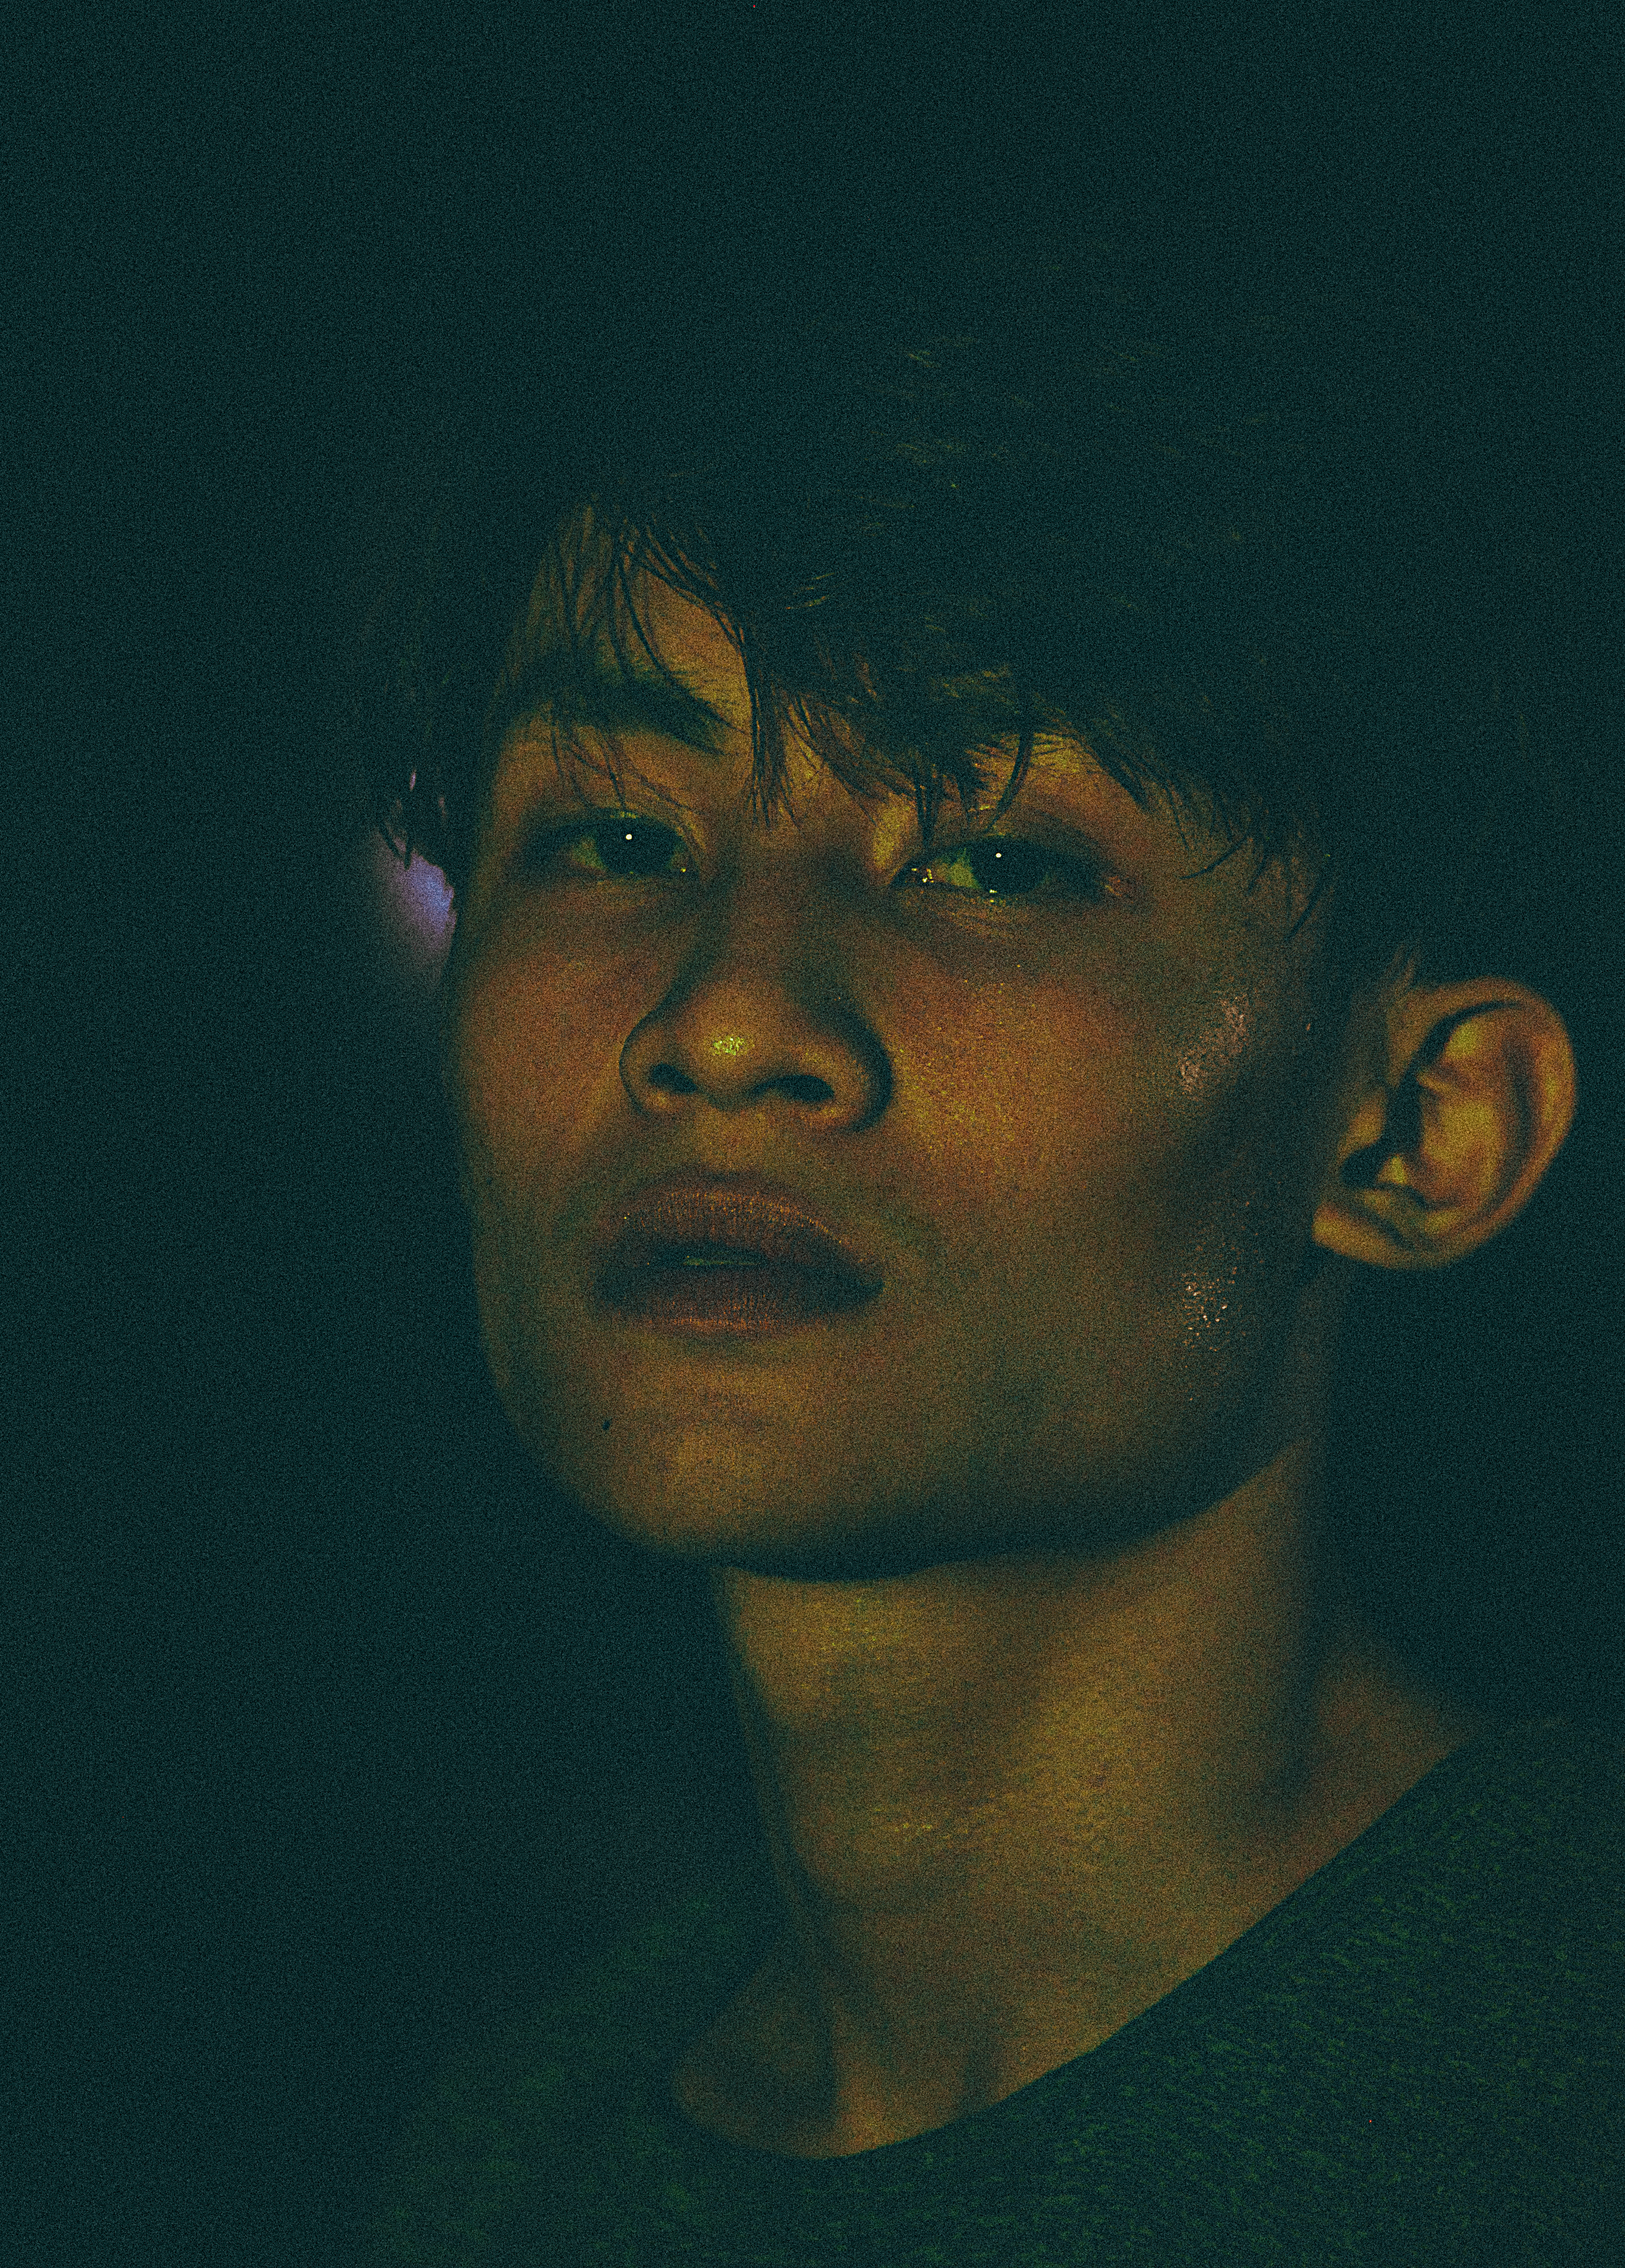
beautiful, boy, face, nose, chin, head, forehead, portrait, human, facial hair, phenomenon, underwater, darkness, jaw, midnight